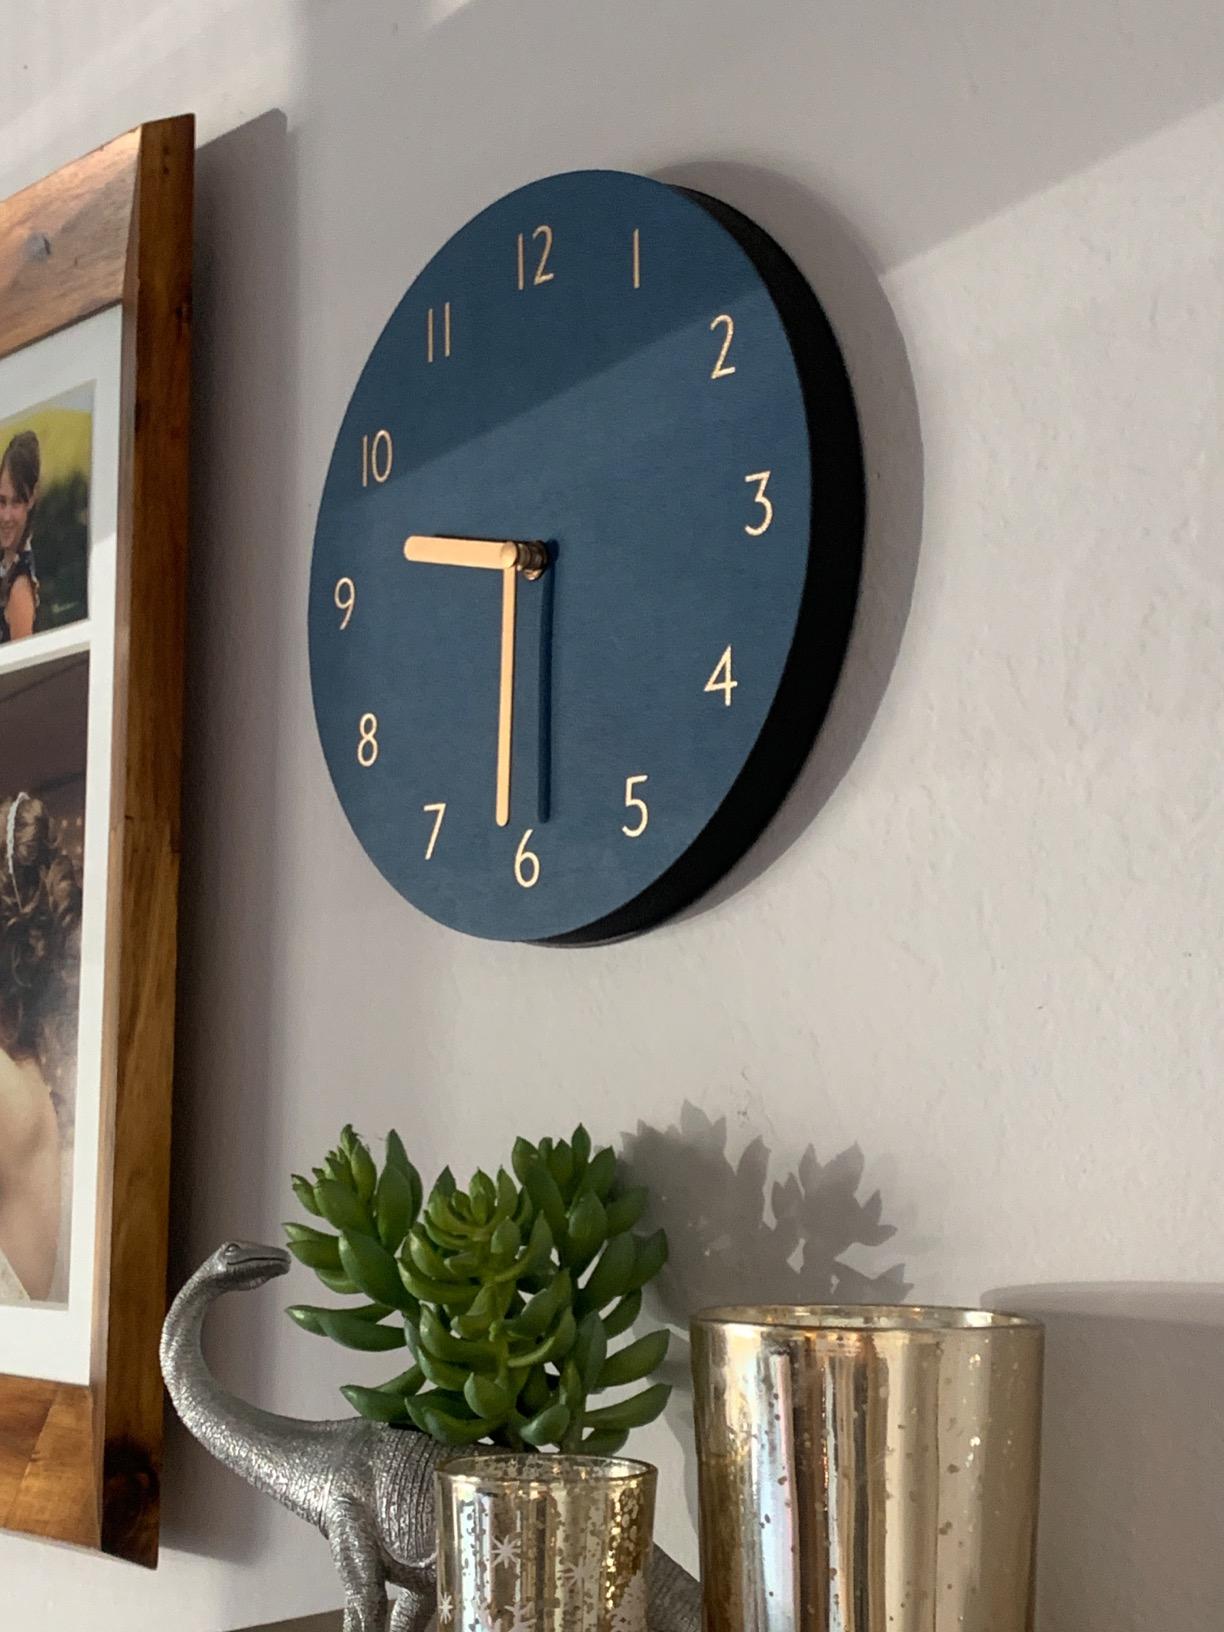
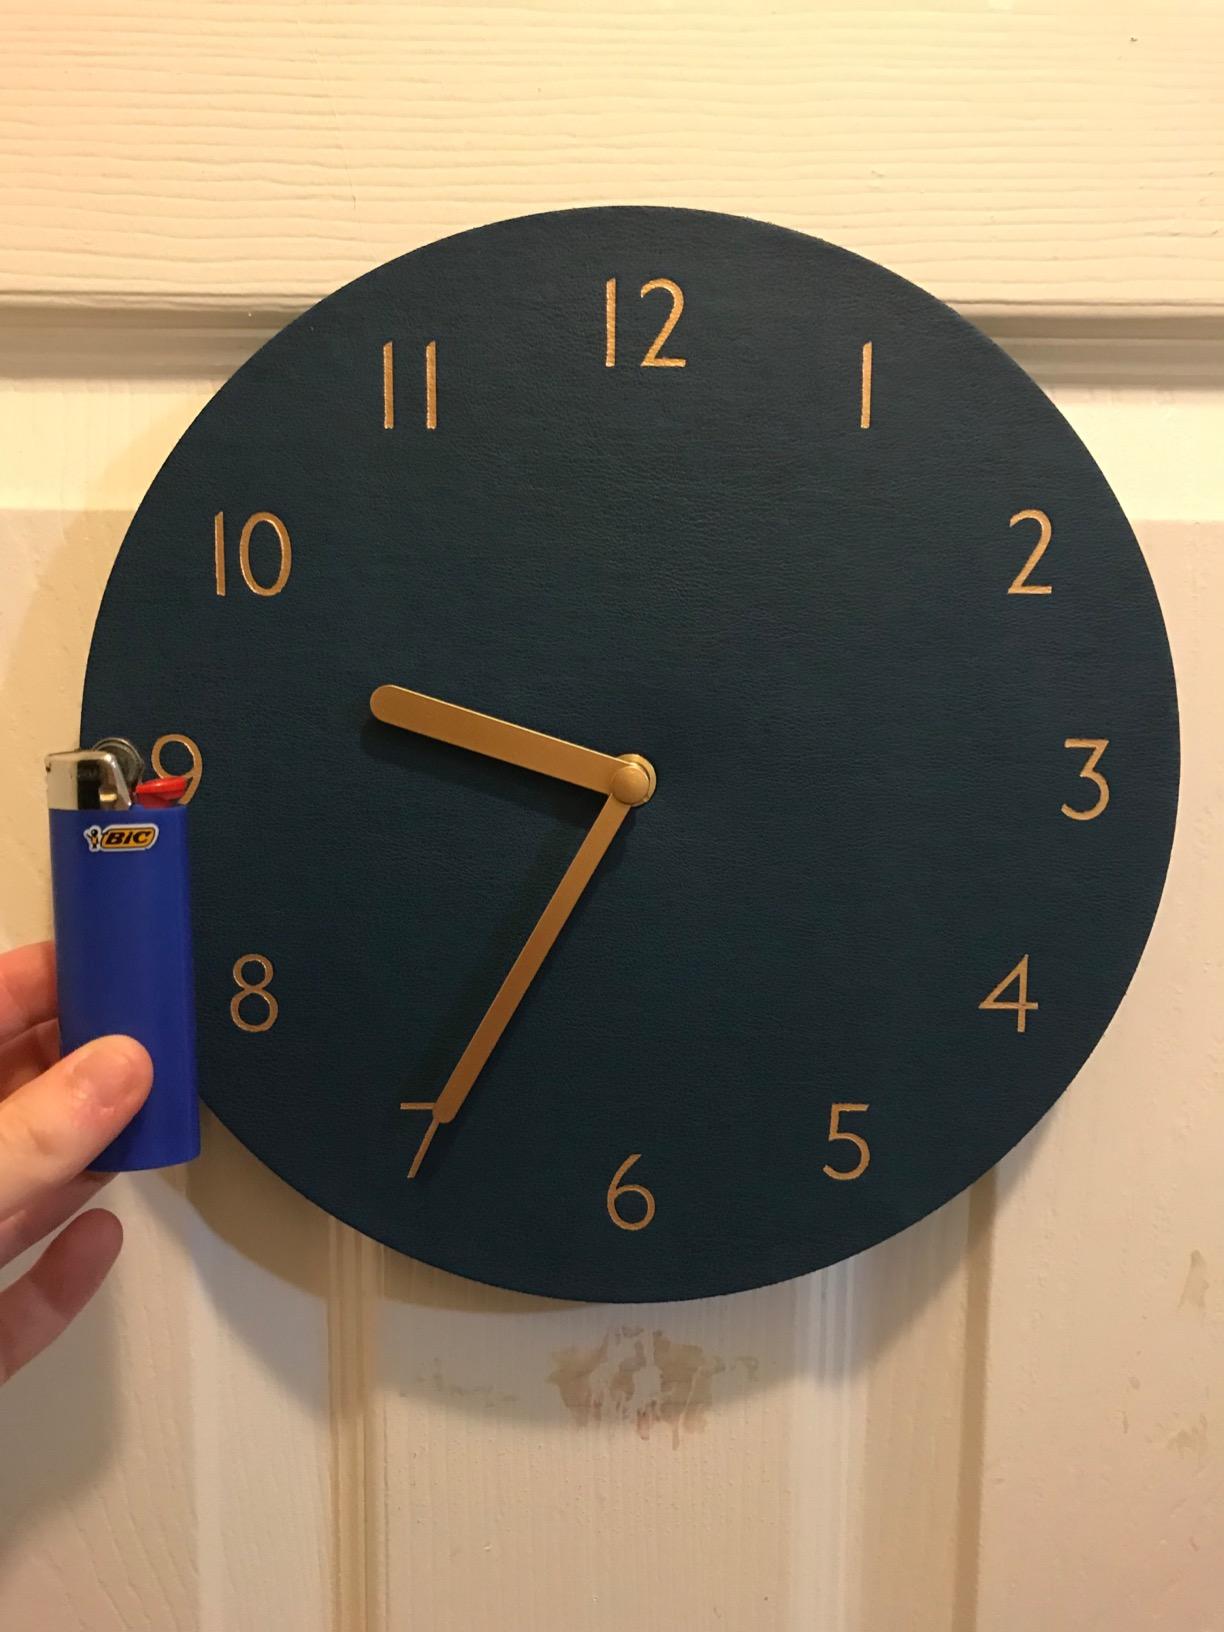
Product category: clock
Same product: yes